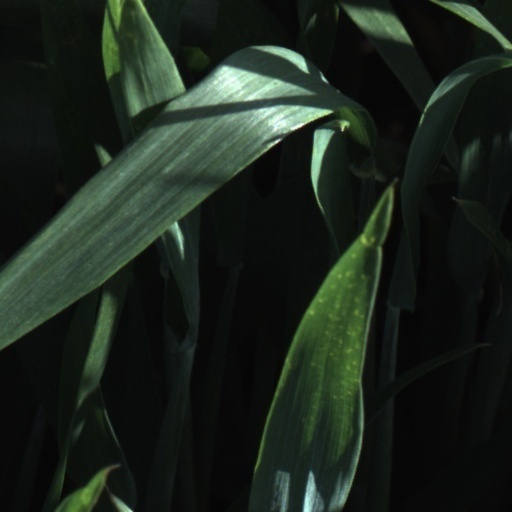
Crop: wheat